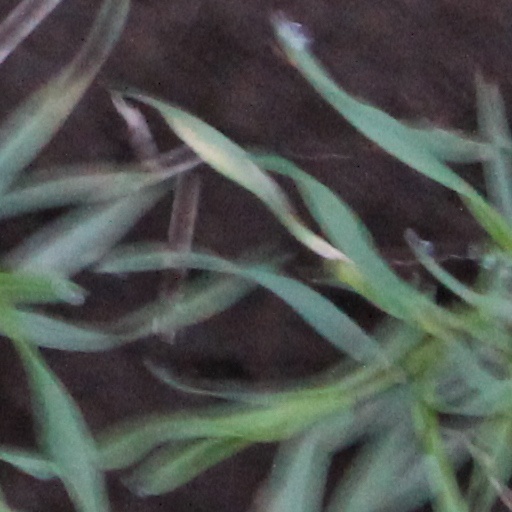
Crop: wheat